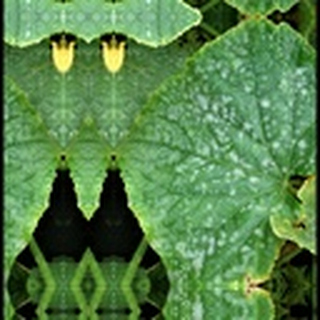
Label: cotton_powdery_mildew